Chris Columbus (musician)

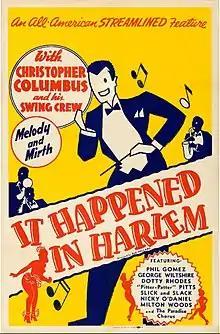
Poster for the 1945 film "It Happened in Harlem"

Columbo worked, recorded, and toured with prominent jazz artists including Duke Ellington, Dizzy Gillespie, Louis Jordan, Louis Armstrong, Wild Bill Davis, and Ella Fitzgerald. Columbo did an album on the Strand label called "Jazz: Re-Discovering Old Favorites" by the Chris Columbo Quintette including a version of "Summertime" featuring organist Johnny "Hammond" Smith. This record (with flip side an uptempo minor blues called "" ) was fairly successful on radio in the early 1960s. Columbo flipped his sticks in the air, bounced them off the floor and often leaped from a motorcycle seat which was his drum throne. Columbo also appeared in the 1945 film "It Happened in Harlem", based on the Harlem nightclub Smalls Paradise, and the 1947 film "Look Out Sister".